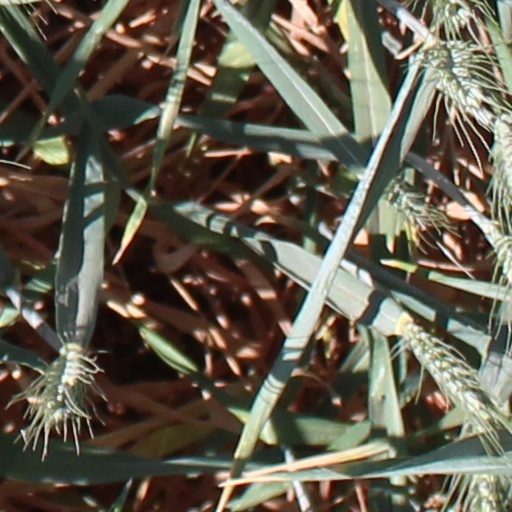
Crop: wheat